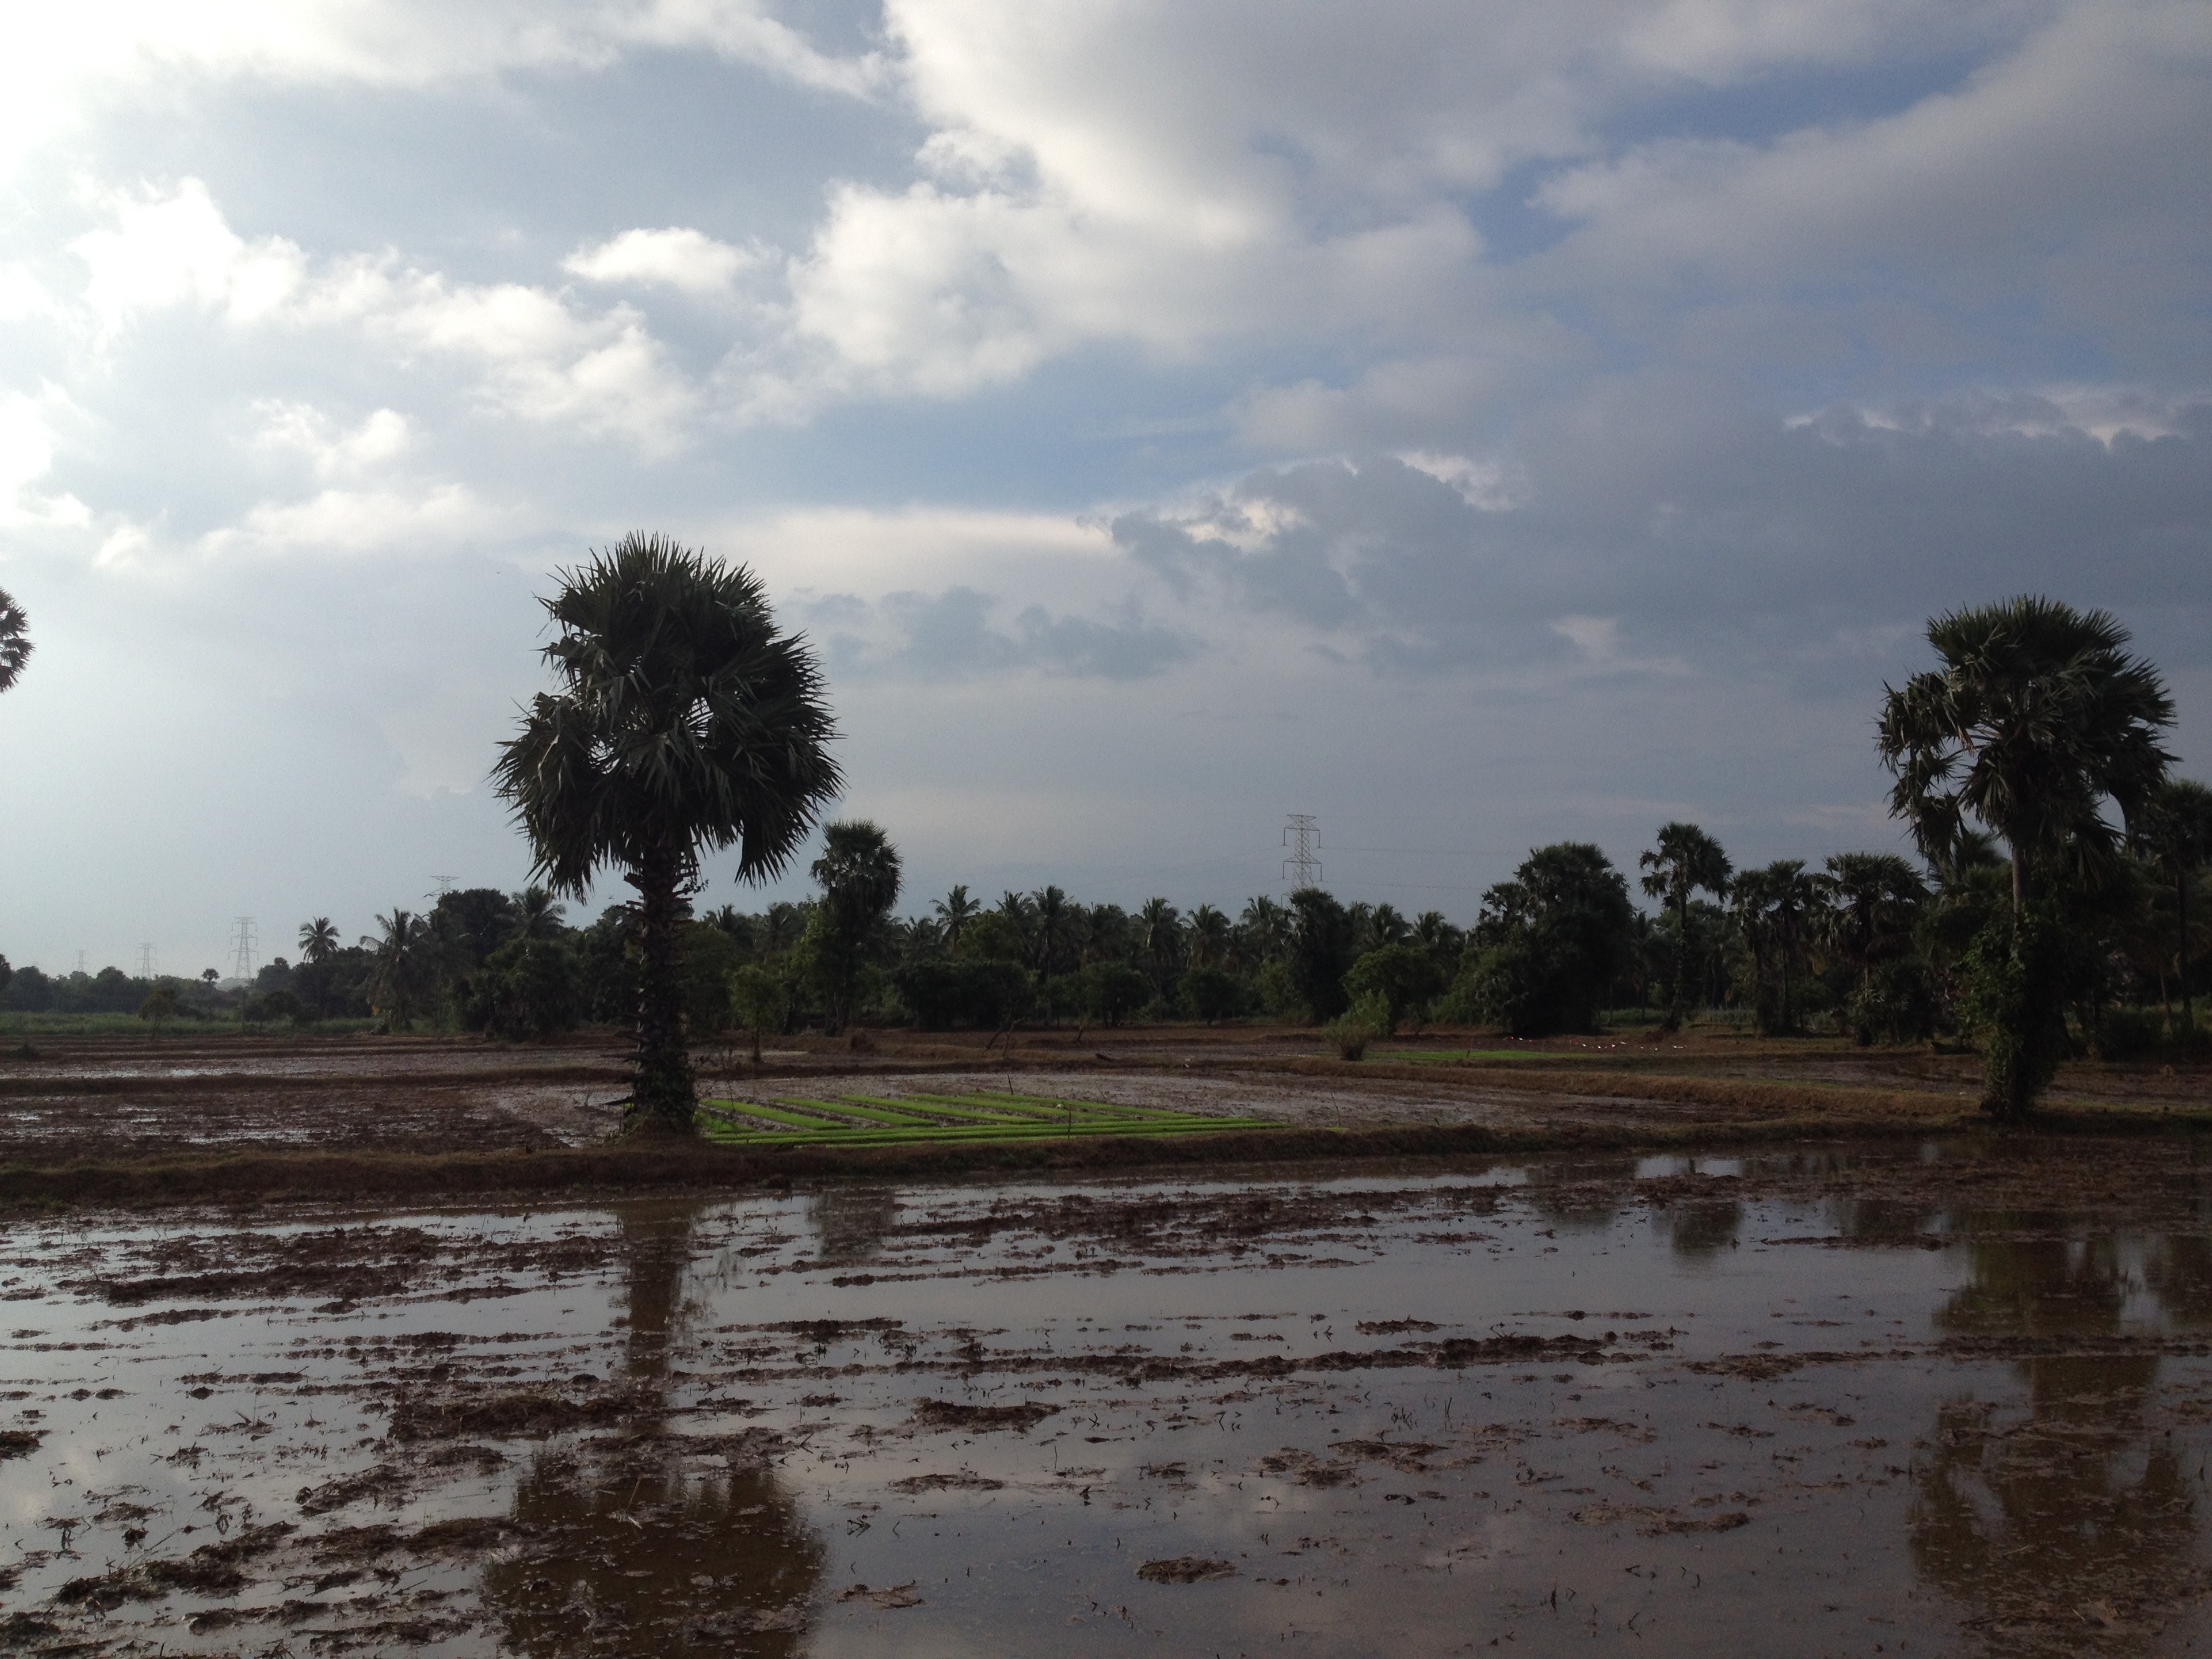
tree, marsh, cloud, field, river, reflection, soil, plain, wetland, habitat, rural area, paddy field, mudflat, natural environment